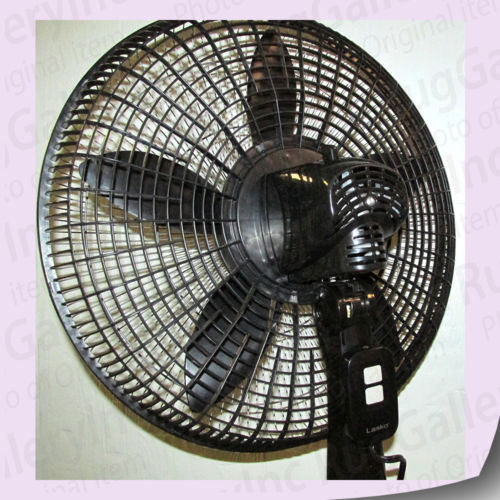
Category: fan